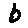
Label: 6